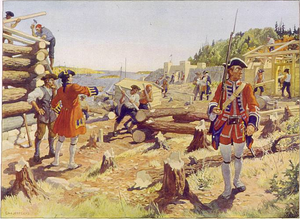
Cet article traite des événements qui se sont produits durant l'année 1749 au Canada.